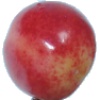
Label: cherry_rainier